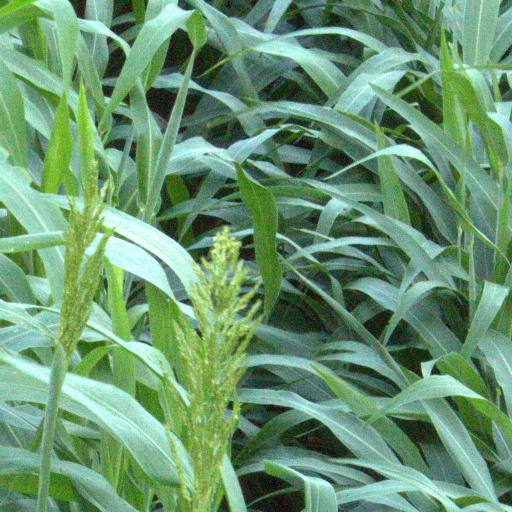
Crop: sorghum